Syria

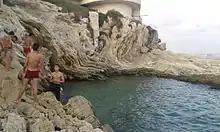
A cove in Latakia in 2014

The Arab League, the United States, the European Union states, the Gulf Cooperation Council states, and other countries have condemned the use of violence against the protesters. China and Russia have avoided condemning the government or applying sanctions, saying that such methods could escalate into foreign intervention. However, military intervention has been ruled out by most countries. The Arab League suspended Syria's membership over the government's response to the crisis, but sent an observer mission in December 2011, as part of its proposal for peaceful resolution of the crisis.